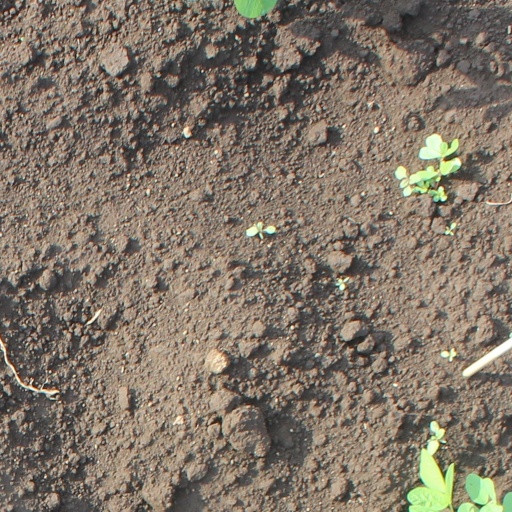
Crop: soybean